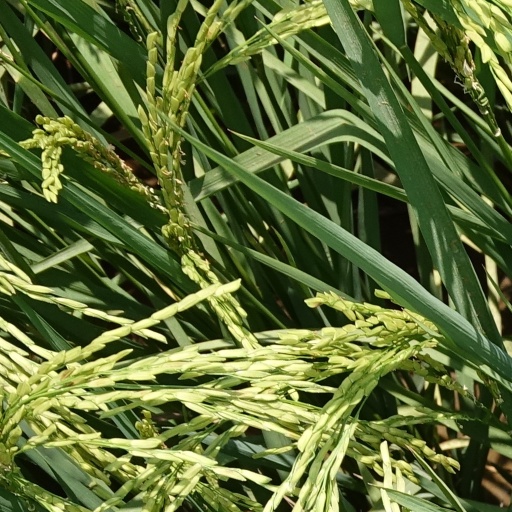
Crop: rice